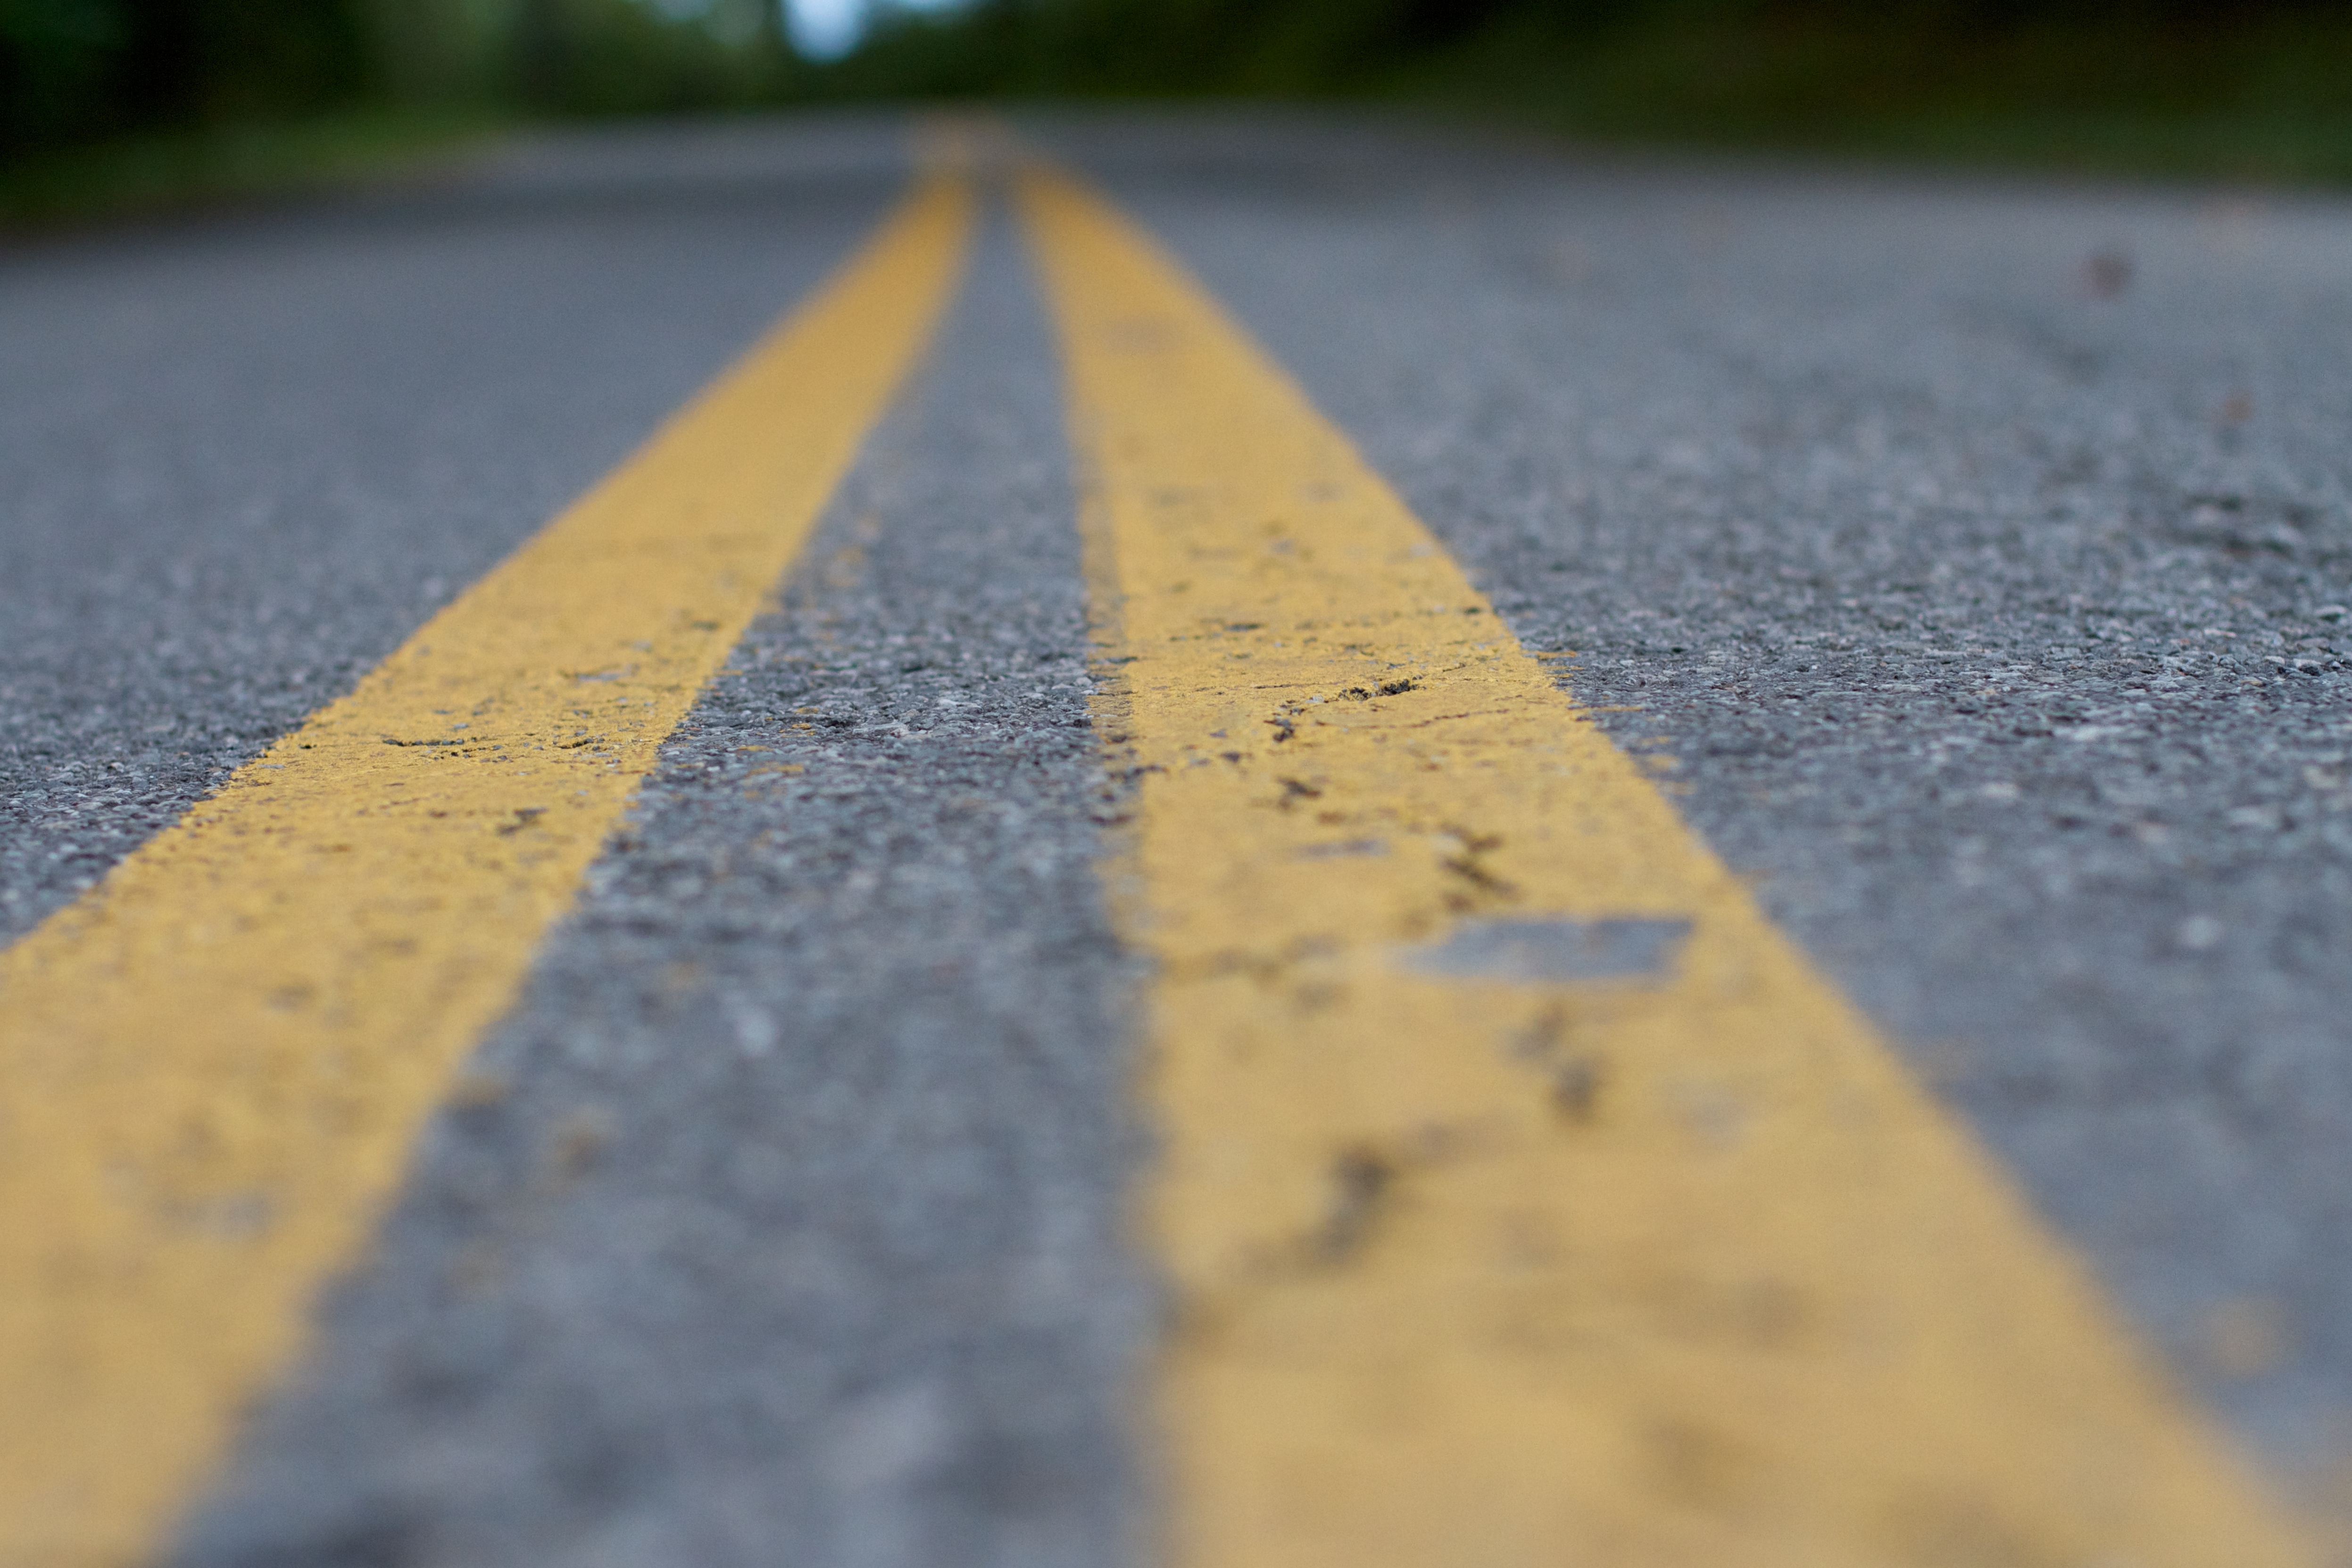
road, sunlight, sidewalk, floor, asphalt, line, shadow, yellow, lane, infrastructure, shape, 2012366, flooring, road surface